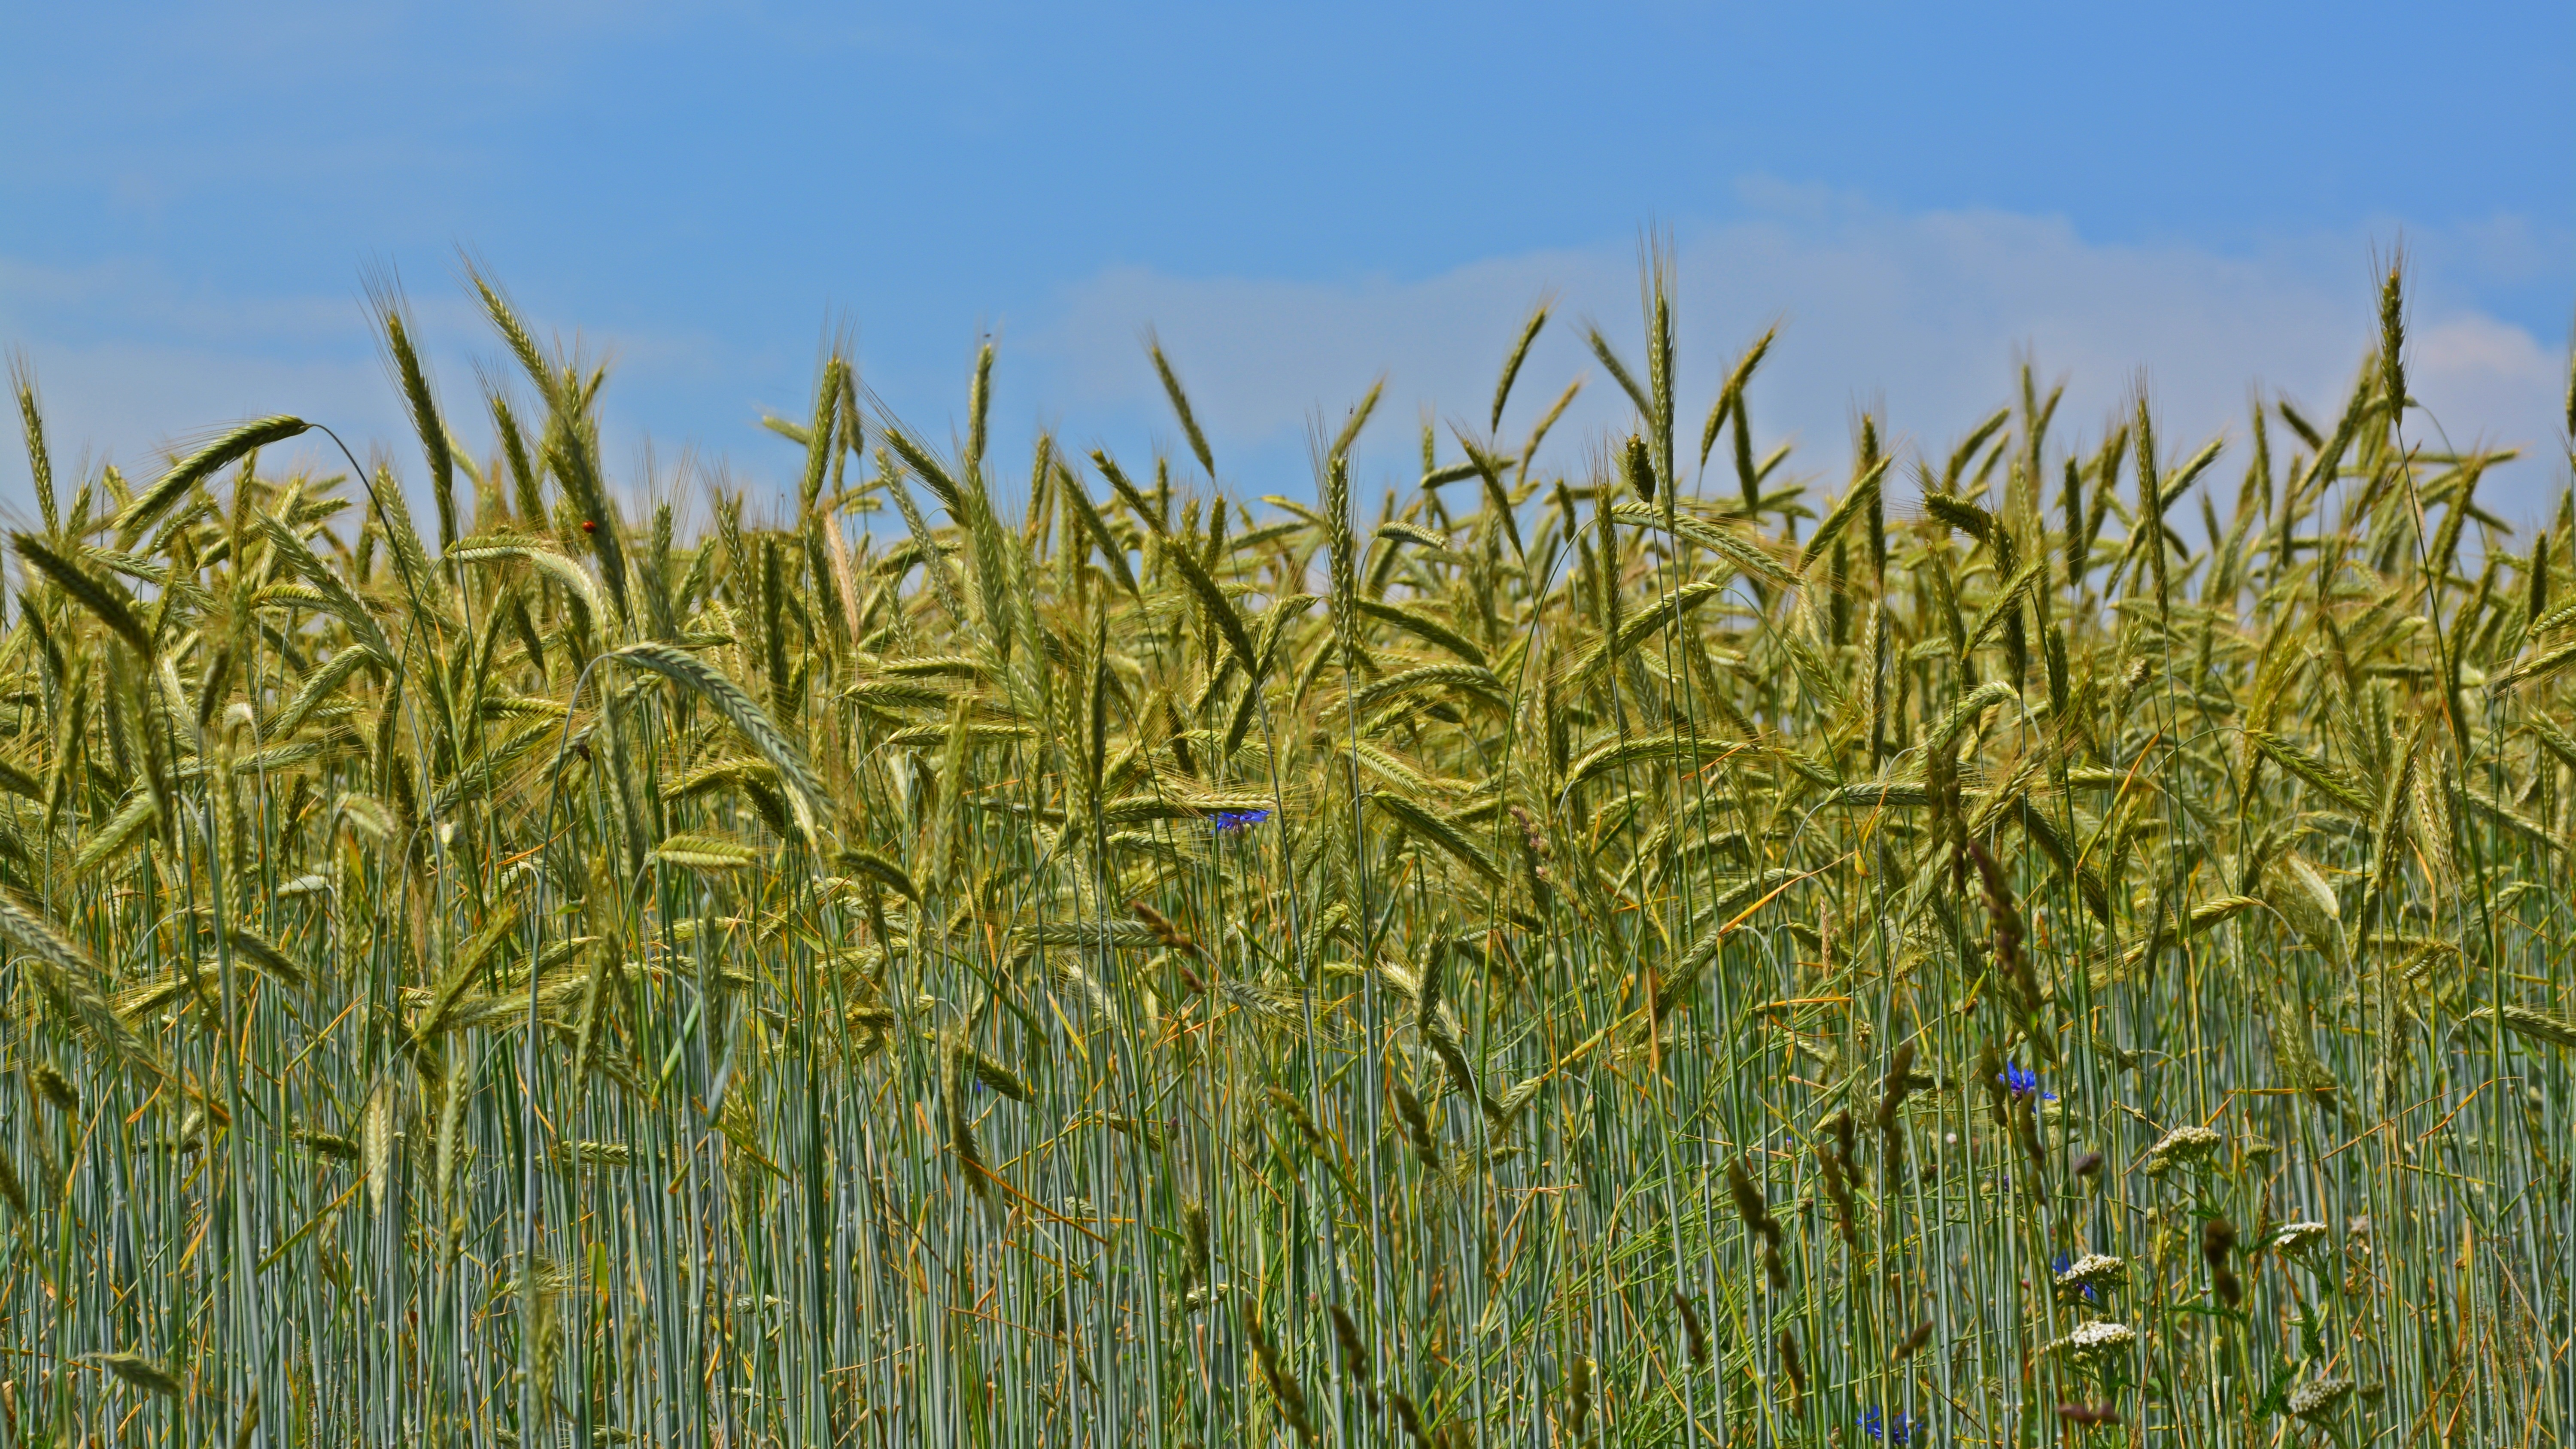
nature, plant, field, barley, wheat, grain, prairie, food, crop, ear, agriculture, cereal, background, grassland, rye, plantation, cereals, field crops, paddy field, flowering plant, commodity, triticale, hordeum, grass family, plant stem, land plant, phragmites, food grain, einkorn wheat